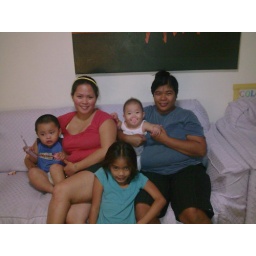
sis with her babies and friend lala with my daughter in green shirt